Cornerstone Fellowship

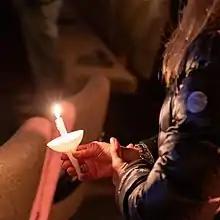
Candles held during Candlelight Christmas service

Cornerstone Fellowship states that their objective is to help their followers take their next step with Jesus and their vision is to repair the spiritual fabric of the East Bay. They intend to accomplish this through their multi-site model and online church presence.